Massachusetts House of Representatives' 12th Hampden district

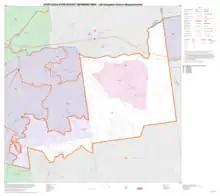
Map of Massachusetts House of Representatives' 12th Hampden district, based on the 2010 United States census.

Massachusetts House of Representatives' 12th Hampden district in the United States is one of 160 legislative districts included in the lower house of the Massachusetts General Court. It covers part of Hampden County. Since 2007, Angelo J. Puppolo, Jr. of the Democratic Party has represented the district.